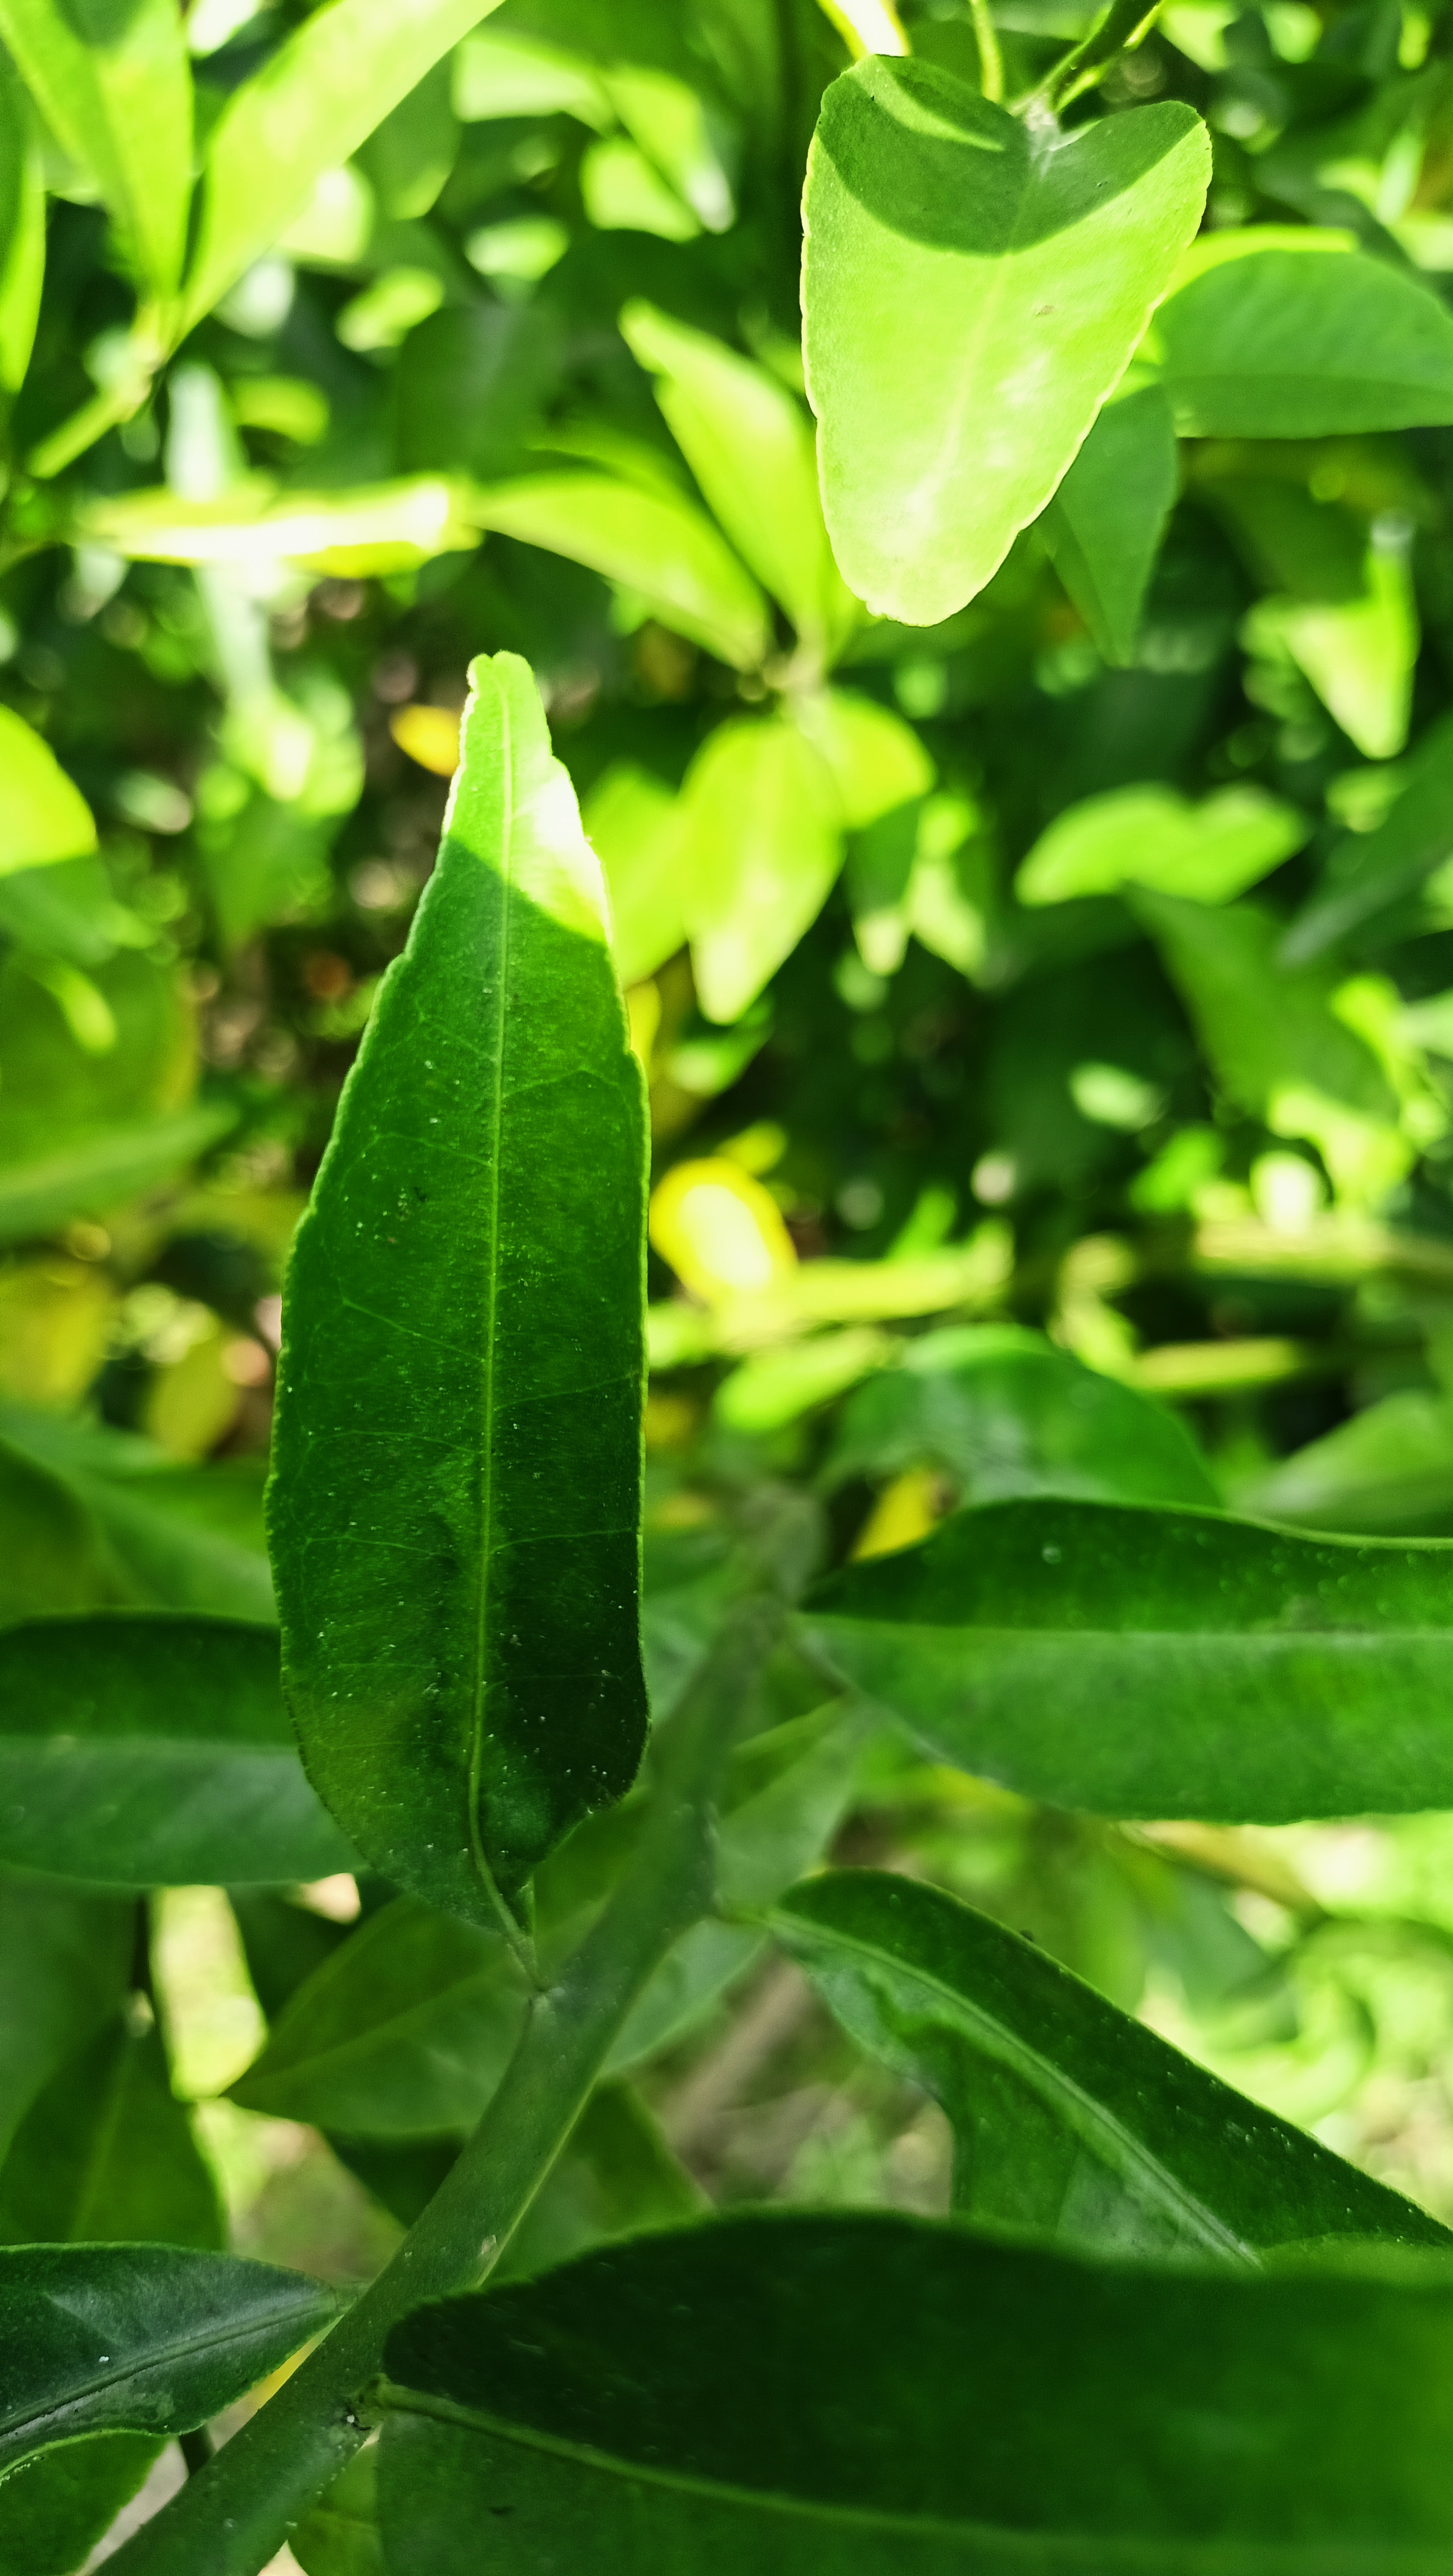
Mandarin leaf variety: Mandaring